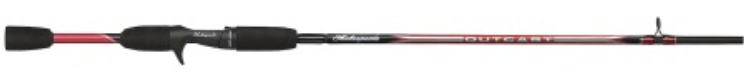
Shakespeare Outcast Spincast Rod 56 2pc
Brand: Shakespeare
Category: Sporting Goods > Outdoor Recreation > Fishing > Fishing Rods > Spincasting Fishing Rods